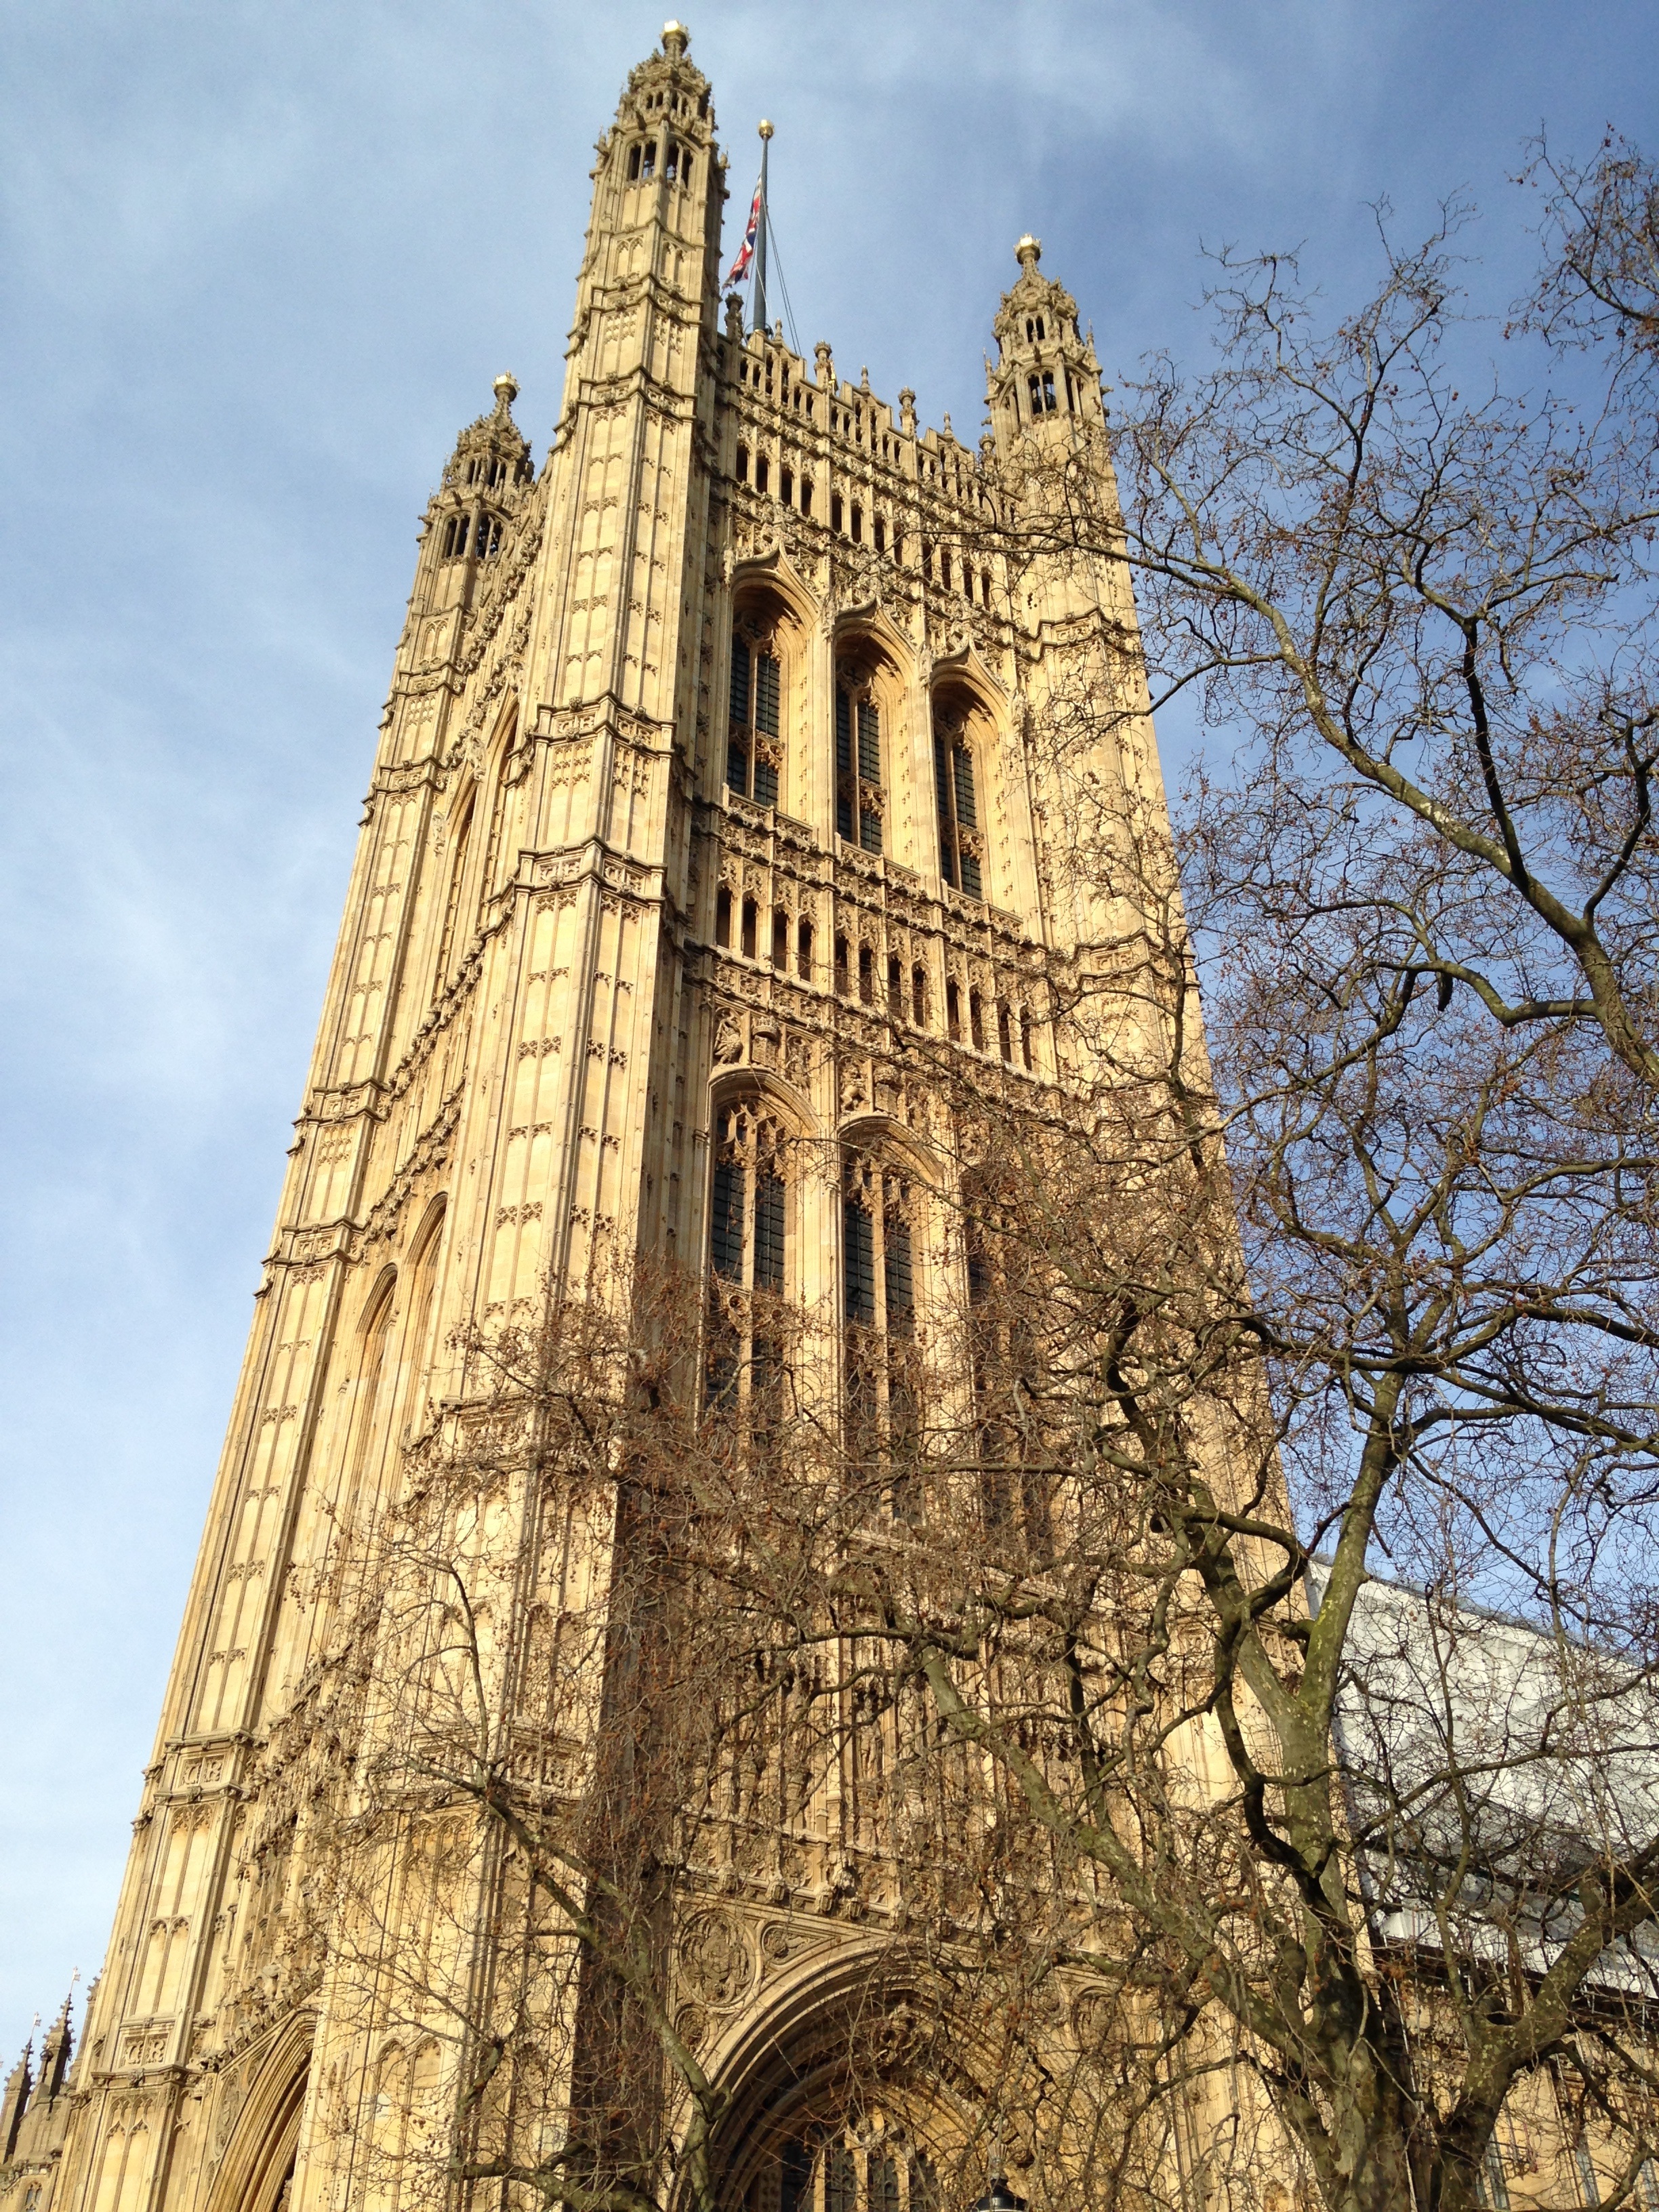
architecture, building, travel, tower, landmark, facade, church, cathedral, place of worship, bell tower, england, london, spire, steeple, britain, gothic architecture, historic site